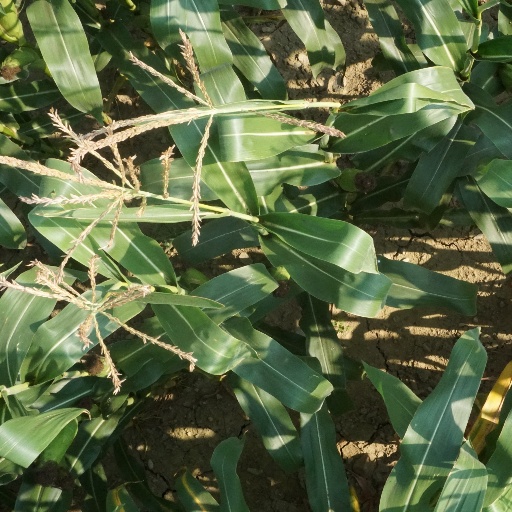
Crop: maize; corn